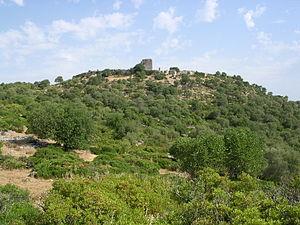
Le château de Matrera est un château qui se situe à Villamartín, en Espagne.